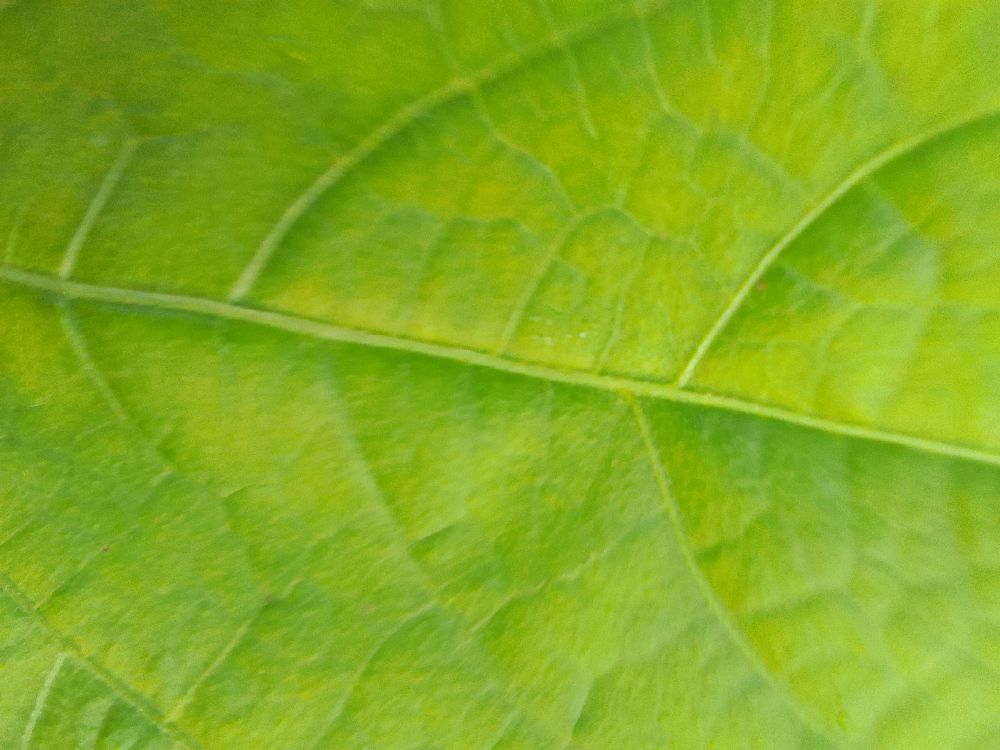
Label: healthy